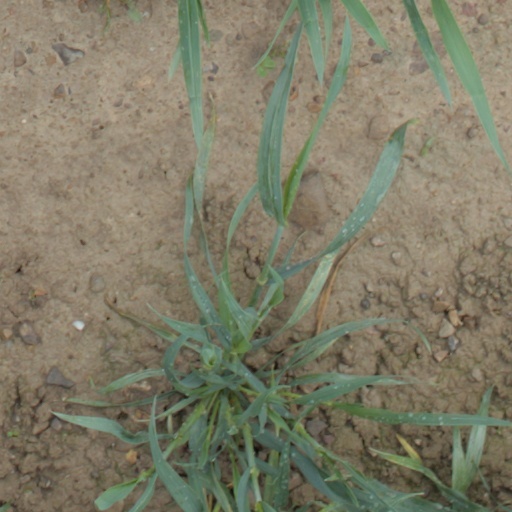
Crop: wheat